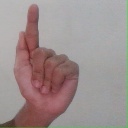
अक्षर: ळ